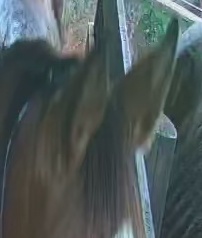
Face region: ears (position_of_ears)
Pain indicator: not_present